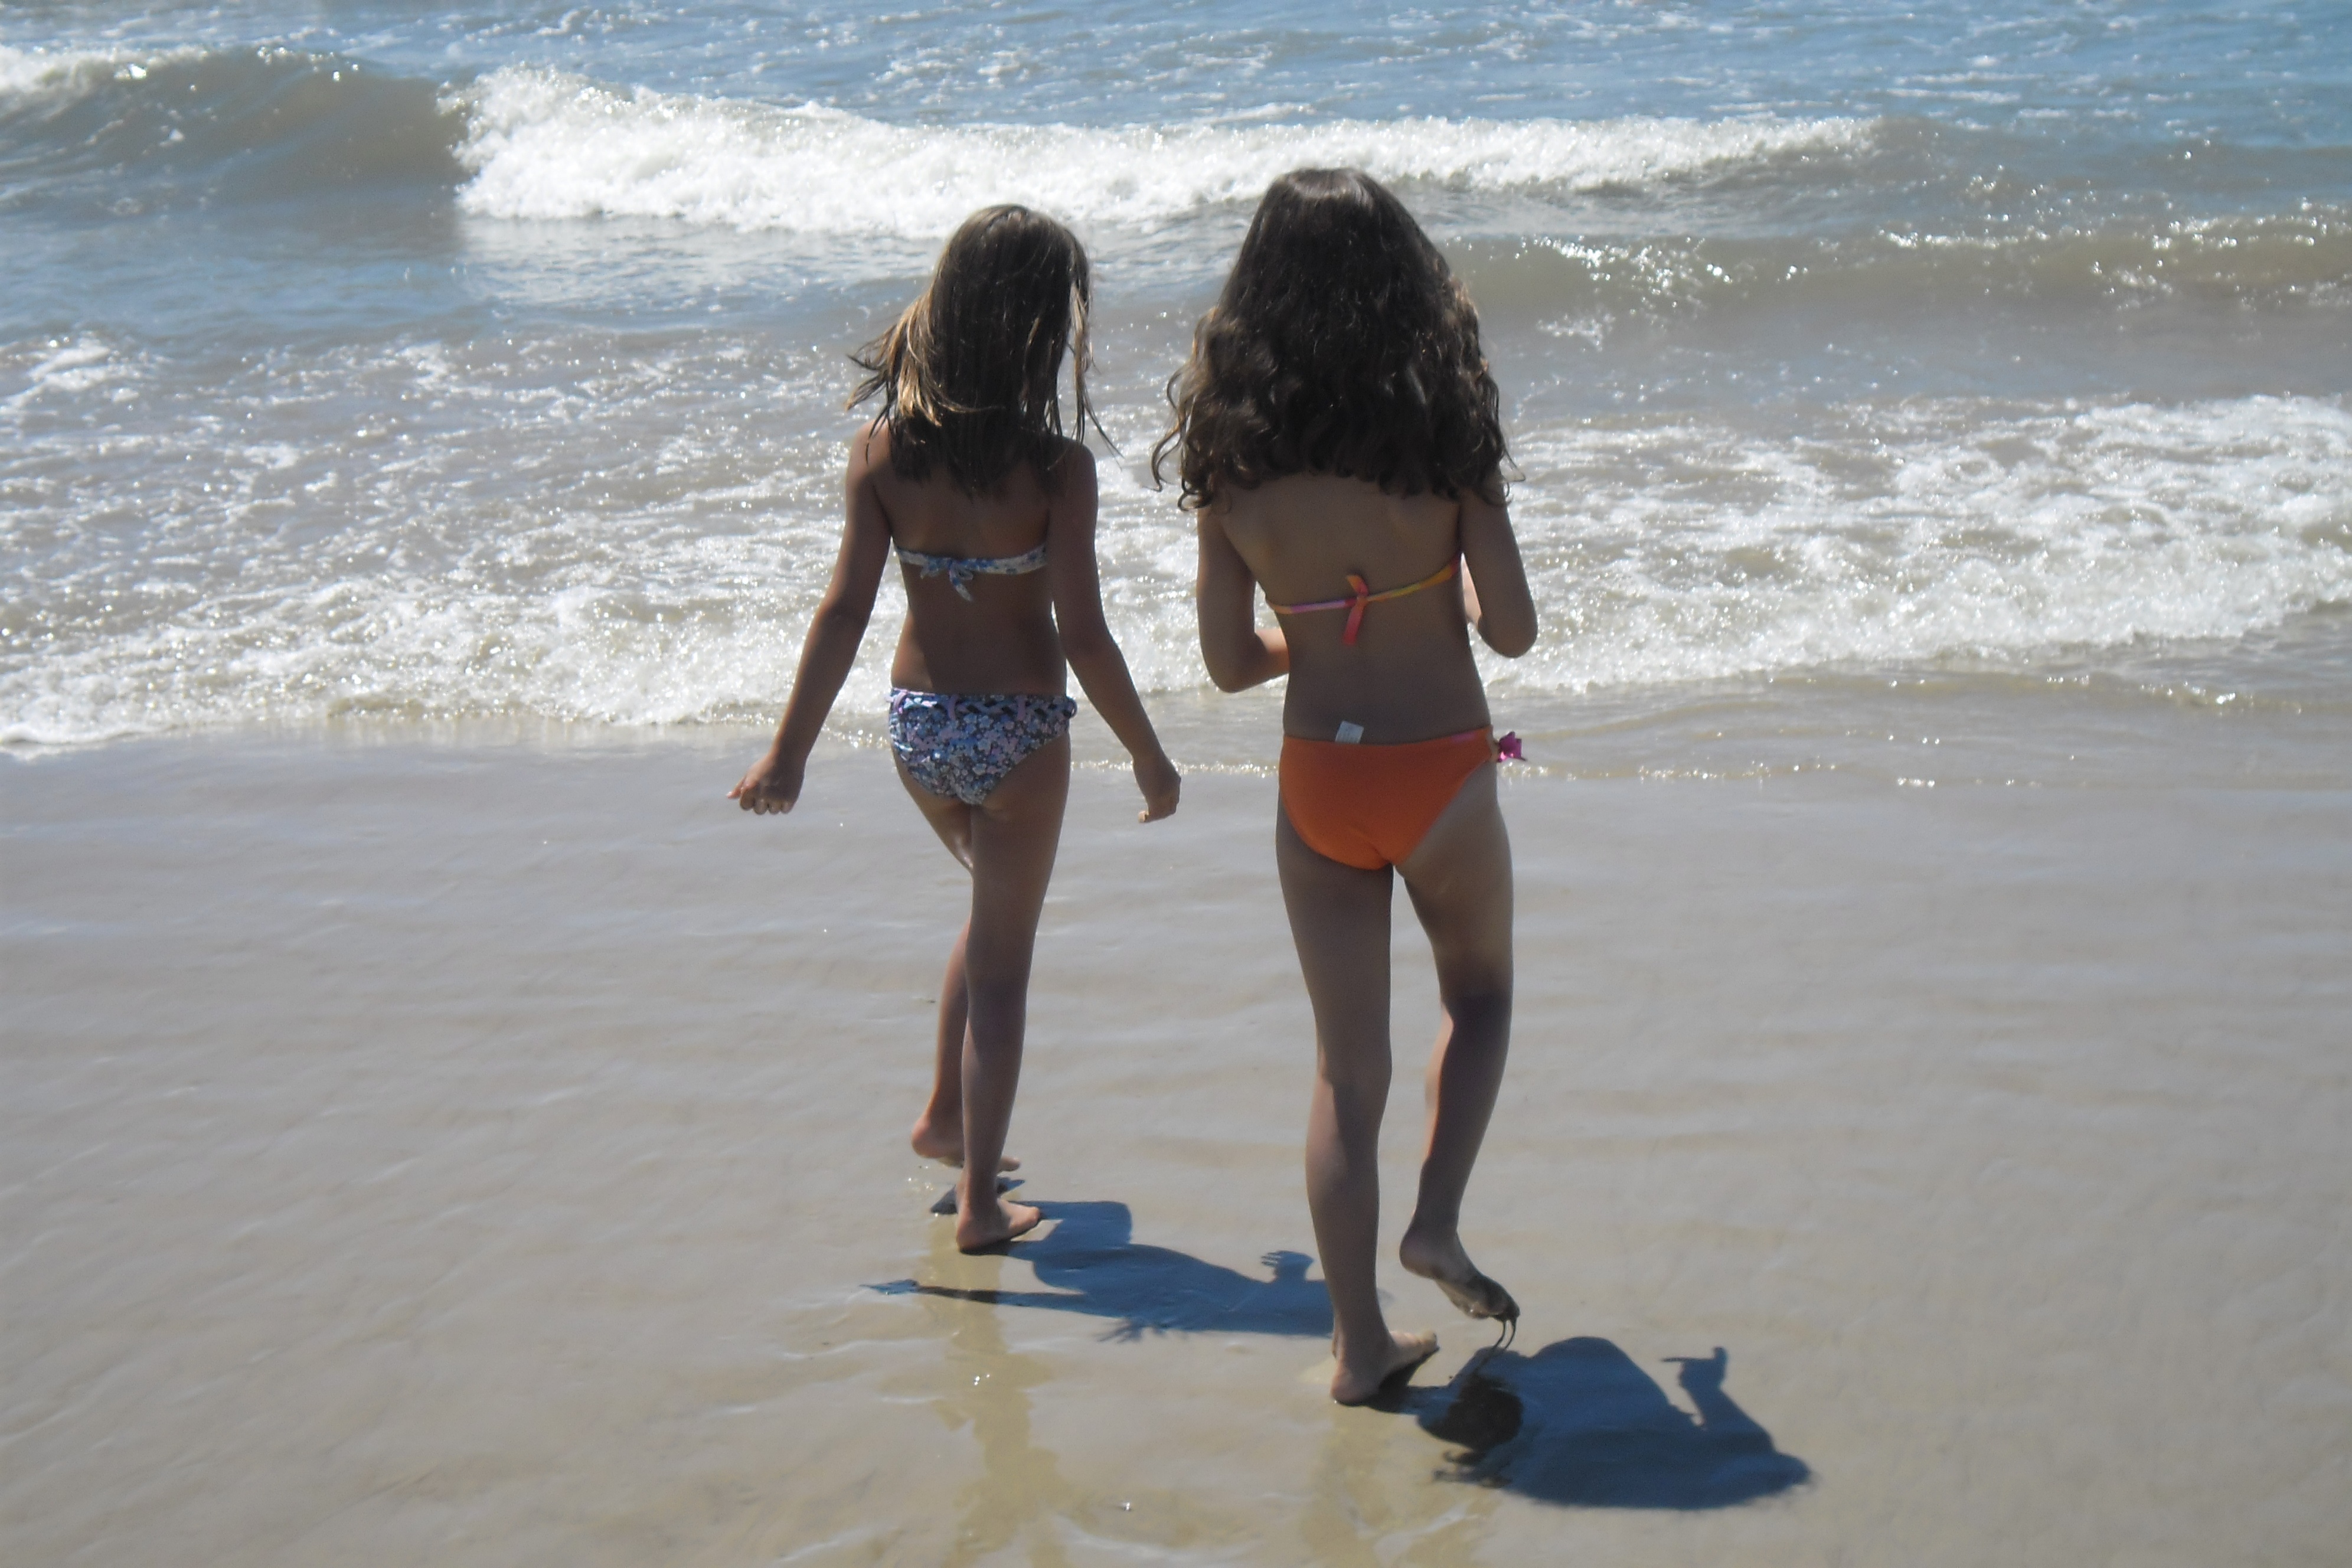
beach, sea, coast, sand, ocean, girl, wave, summer, vacation, leg, model, clothing, body of water, swimwear, beauty, image, bathers, beira mar, photo shoot, surfing equipment and supplies